Cinderella (band)

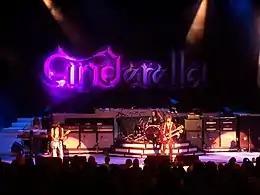
Cinderella live in 2006.L-R: Gary Corbett, Jeff LaBar, Fred Coury, Tom Keifer.

Cinderella resumed activity in 1996, and a year later, Mercury Records released a greatest hits compilation titled "Once Upon A..." and a video compilation containing all the bands promo videos from the first three albums. The group toured the United States in 1998, with one concert stop captured on the live album "Live at the Key Club", which was released in 1999 through Cleopatra Records.